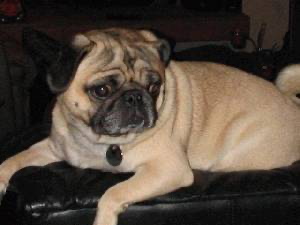
Animal: dog
Breed: pug